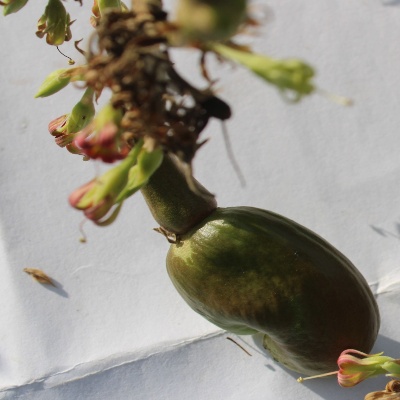
Crop: Cashew
Condition: healthy